2020 Campeonato Brasileiro Série A

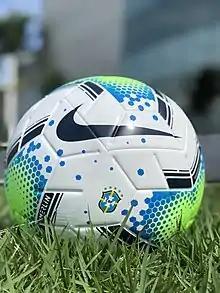
2020 Nike Merlin CBF

Twenty teams competed in the league – the top sixteen teams from the previous season, as well as four teams promoted from the Série B.